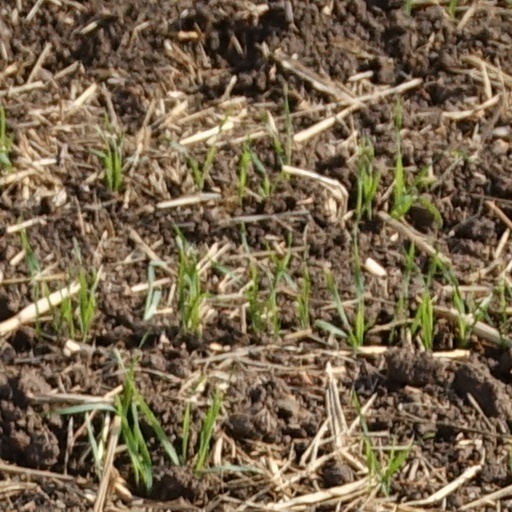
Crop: wheat